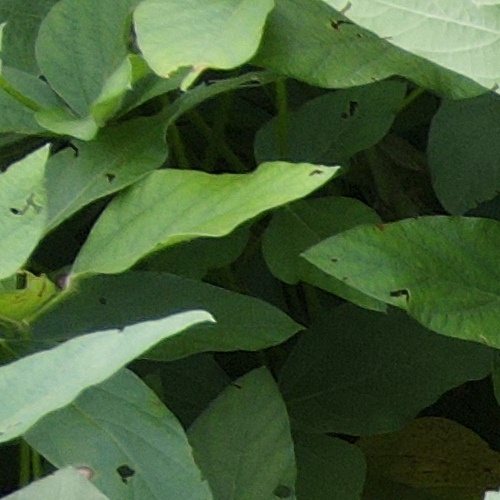
Label: Caterpillar